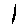
Label: 1